Aoba-ku, Sendai

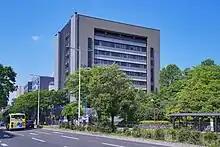
Aoba-ku Ward Office

The Miyagi Prefecture government office and the main city government offices are located there, along with JR Sendai Station, a train station that is surrounded by many types of stores. A short walk from the station is the Ichibancho shopping district, a popular destination. The outdoor shopping mall is home to countless shops and restaurants, such as McDonald's and kimono stores. Eight stations of the Sendai Subway Nanboku Line are also located in this ward.